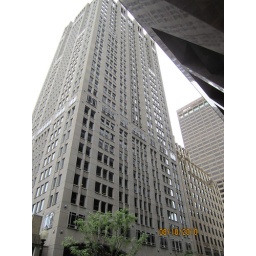
My office building in the financial district of Downtown Boston